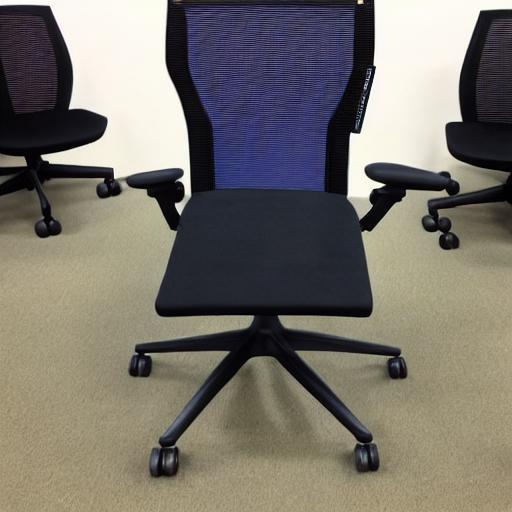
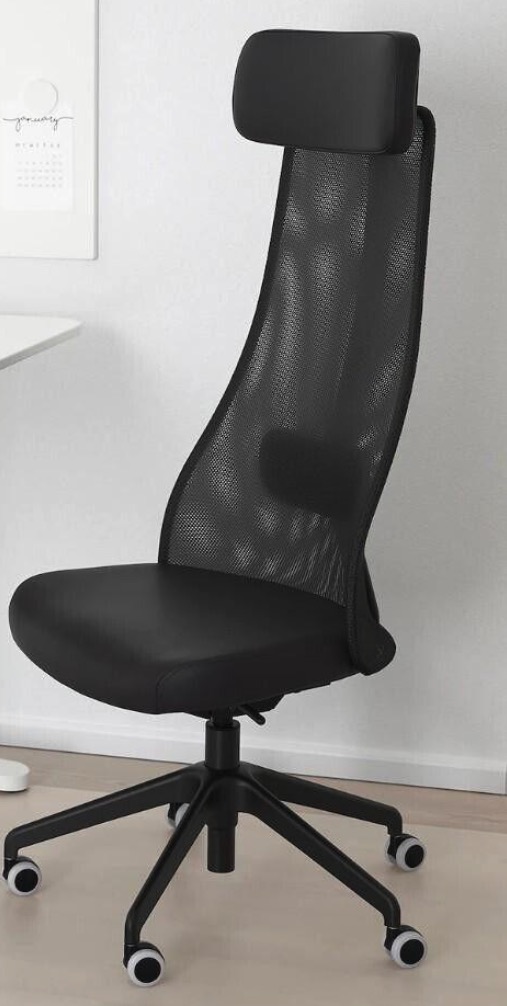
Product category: items_chair
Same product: no